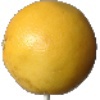
Label: white_grapefruit